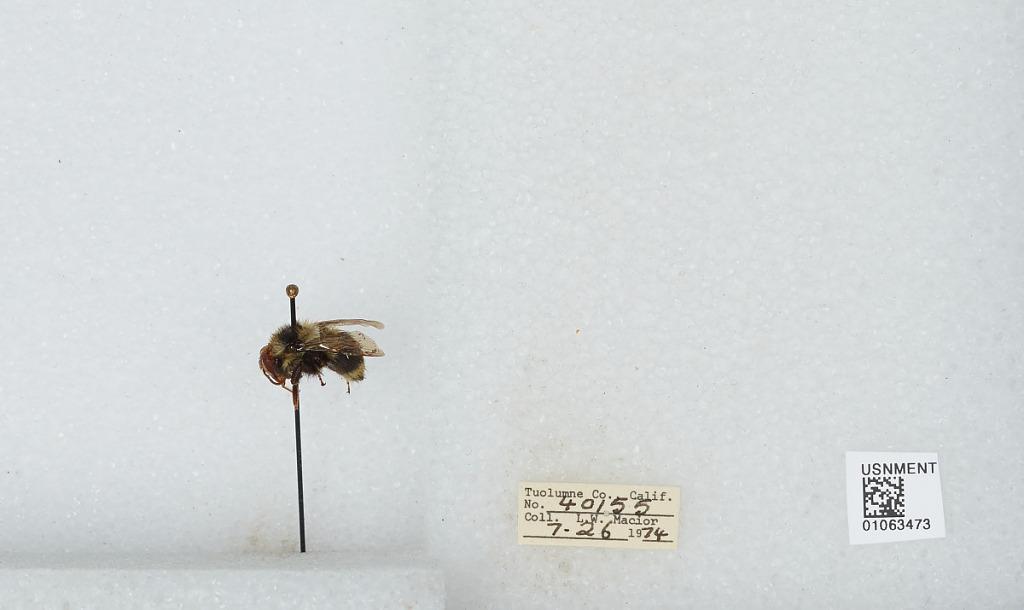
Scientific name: Bombus bifarius nearcticus
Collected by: L. Macior
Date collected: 1974-7-26
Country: United States
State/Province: California
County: Tuolumne
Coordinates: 38.02, -119.94